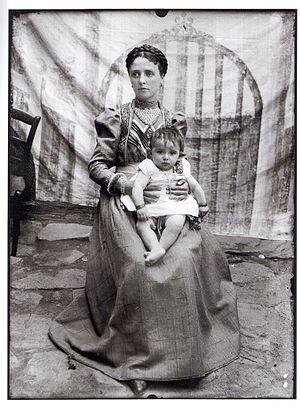
Klisoura ou Kleisoura est une bourgade de Grèce, située dans le nome de Kastoria entre les villes de Kastoria et de Édessa, sur la limite orientale du nome de Kastoria, à l’entrée de la vallée de Klisoura et à l’est de la ville de Kastoria.